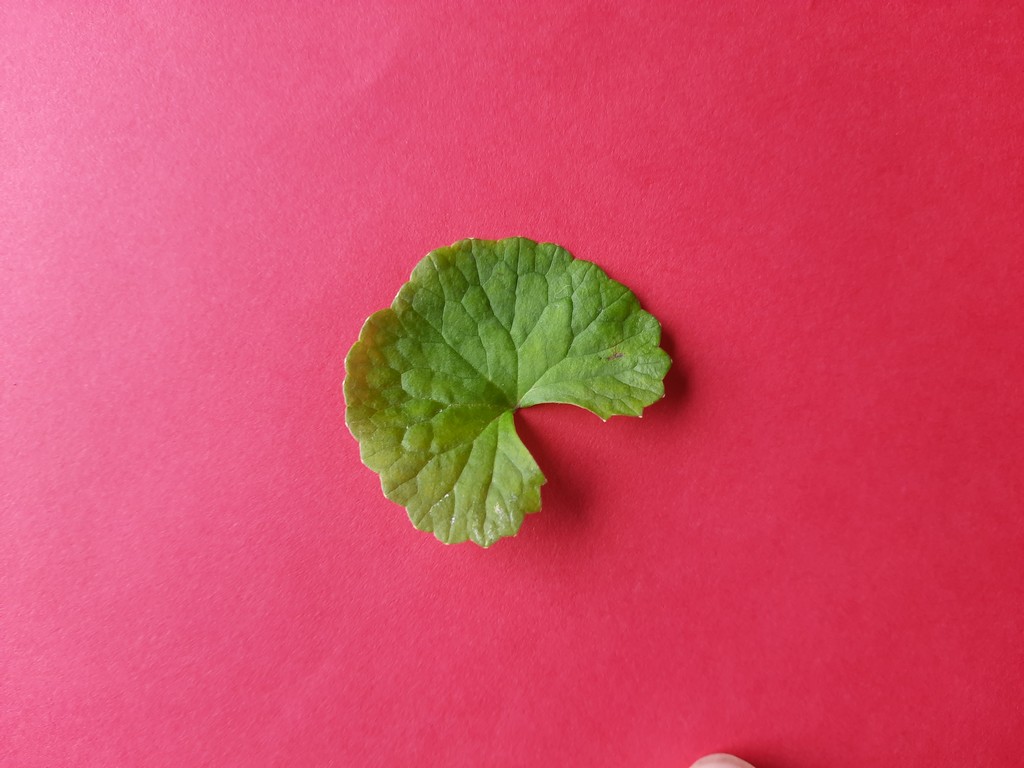
Label: Healthy